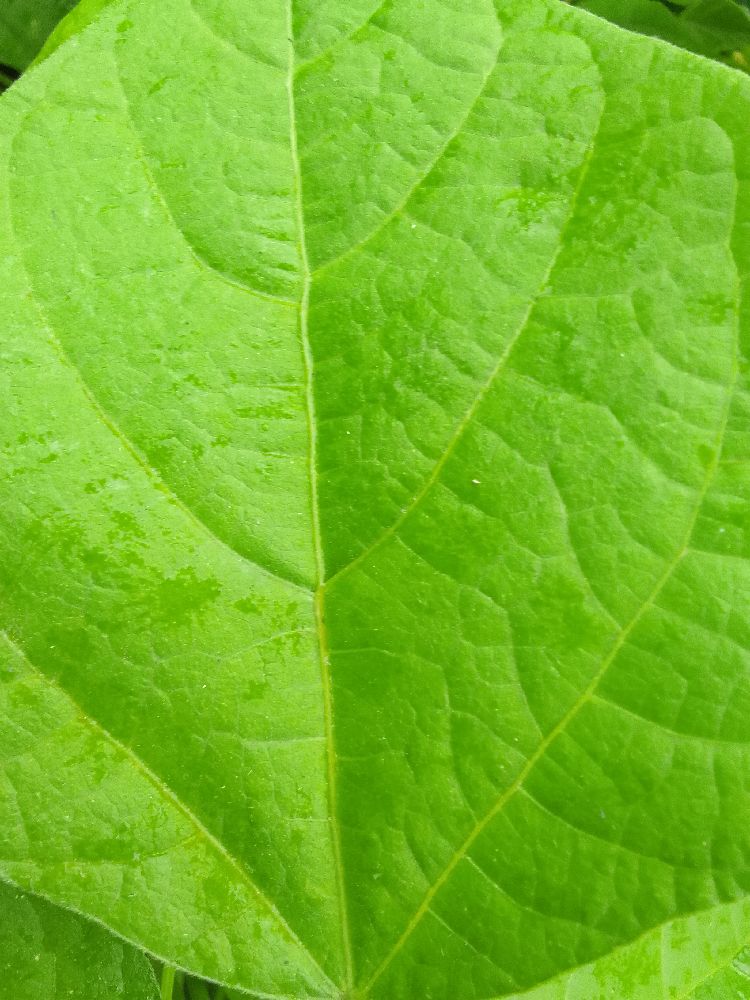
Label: healthy